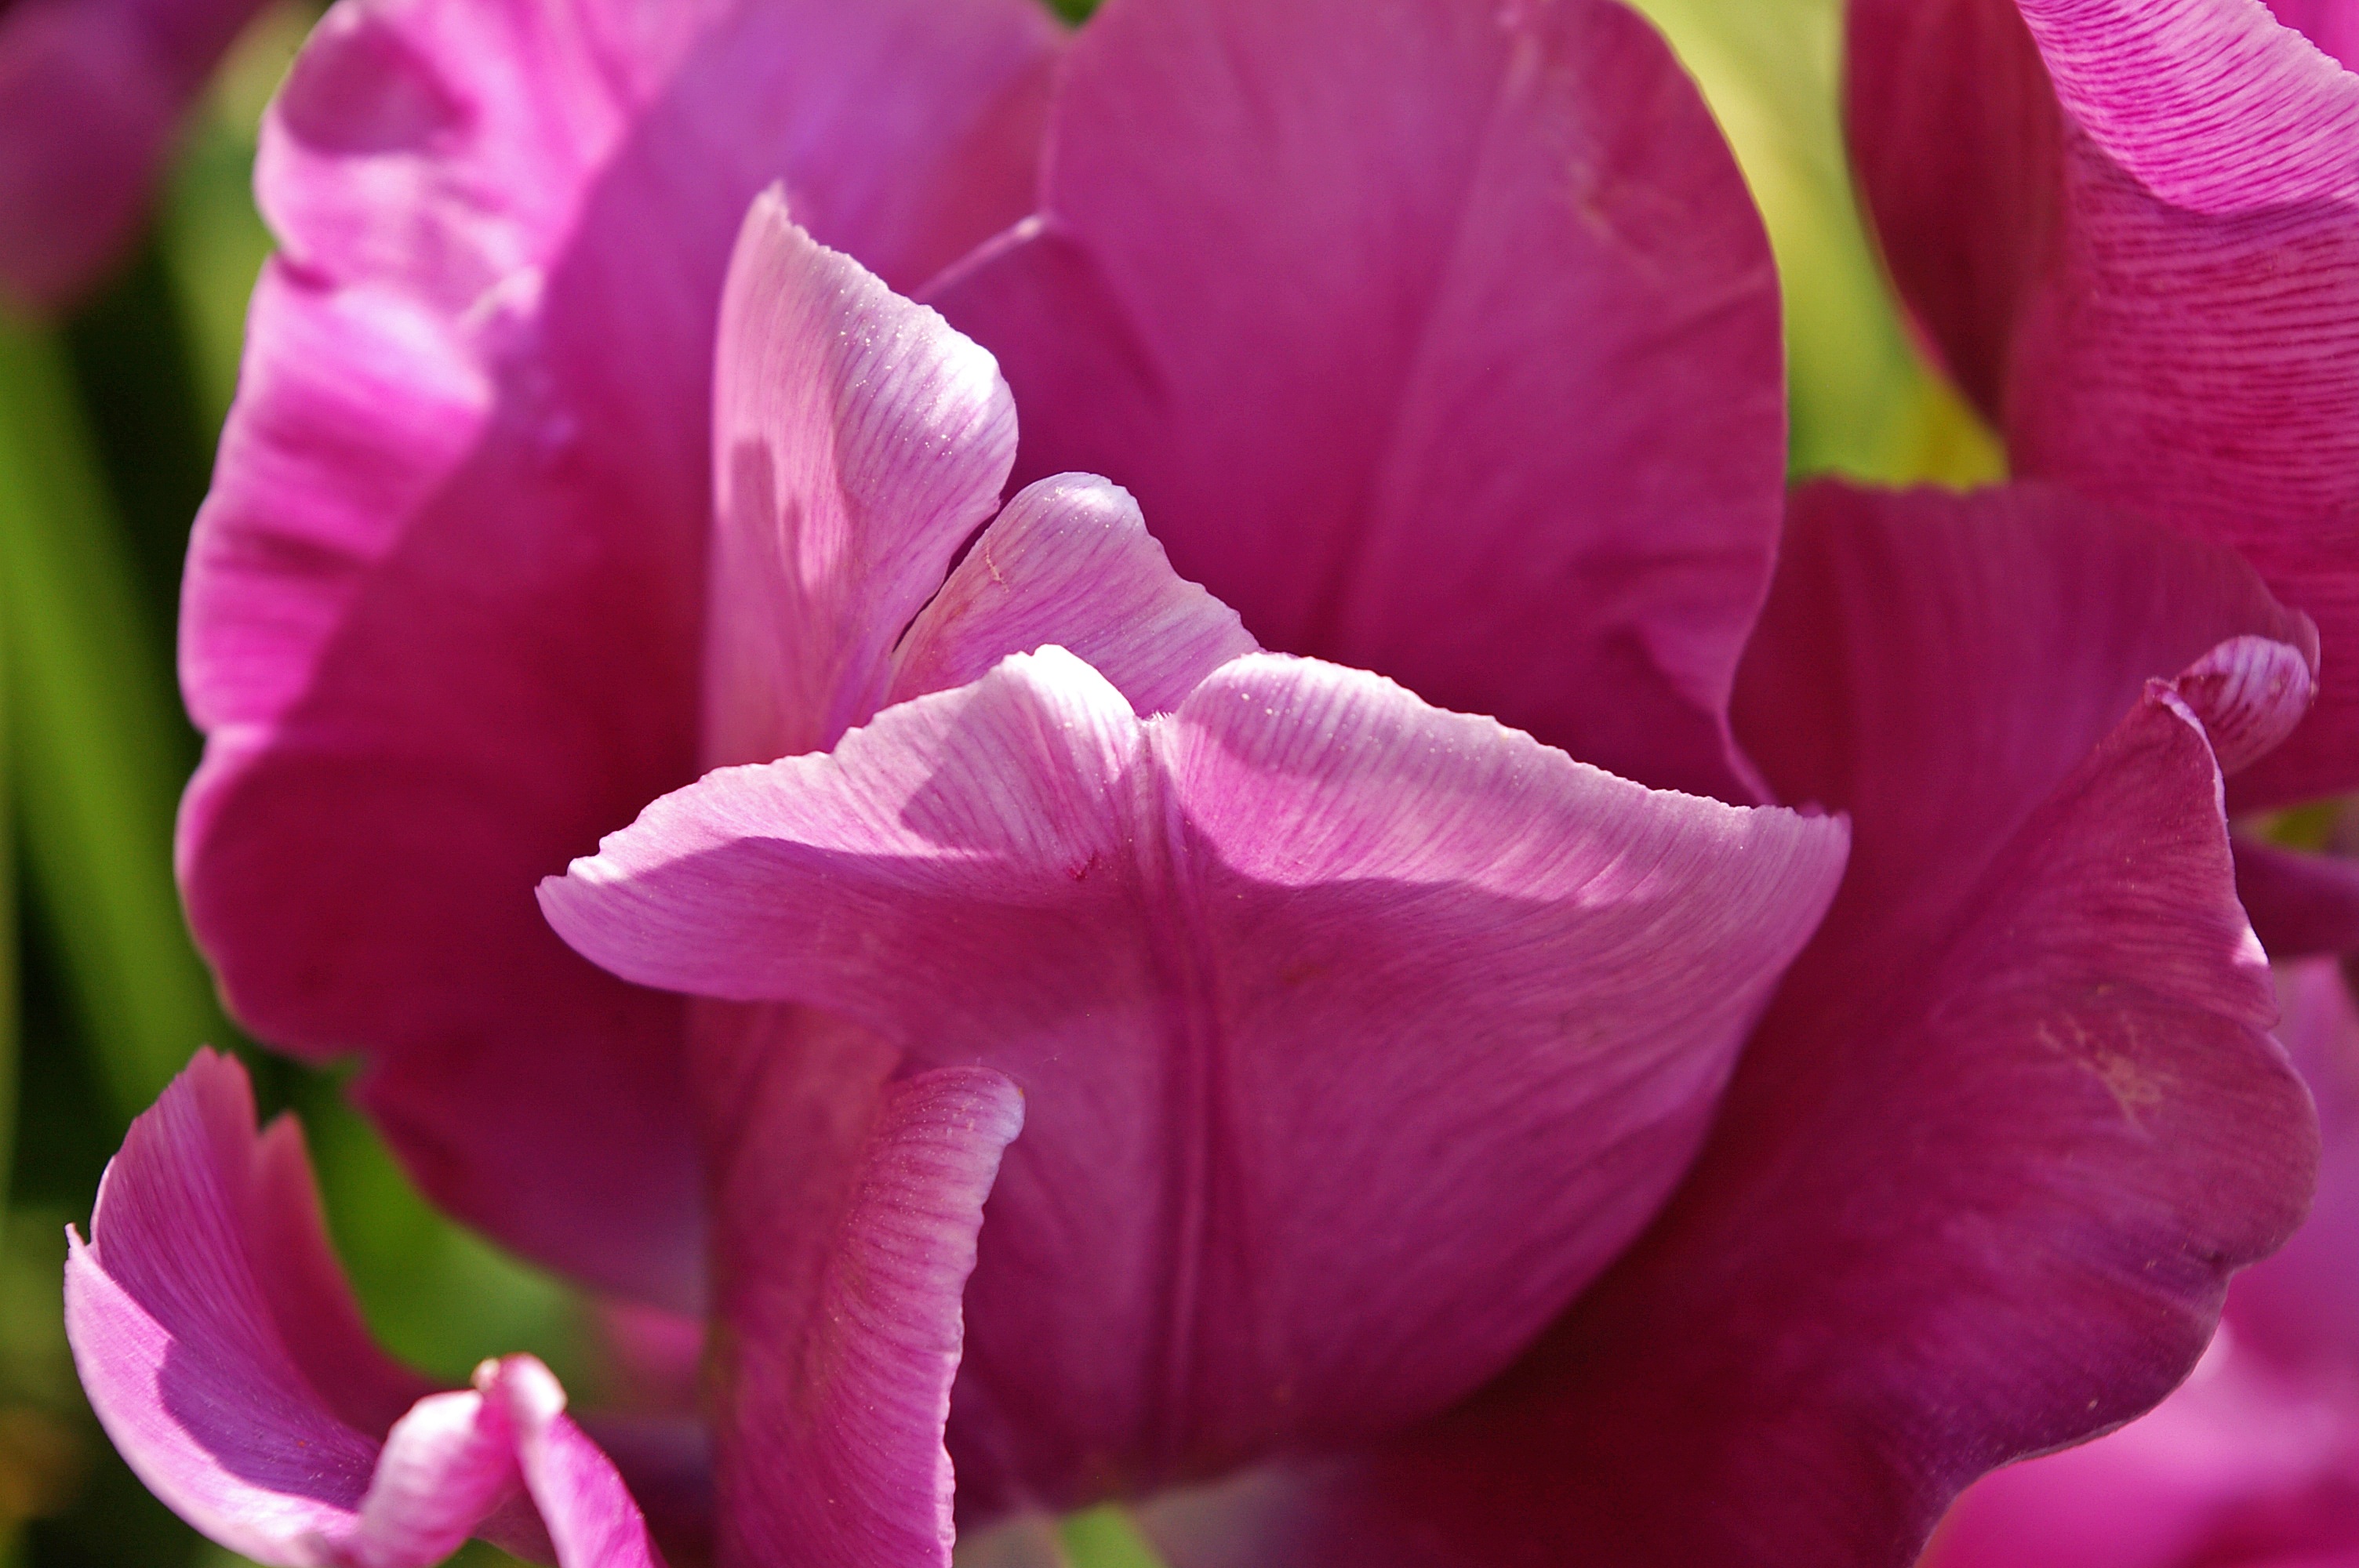
nature, blossom, open, plant, flower, purple, petal, bloom, spring, color, botany, colorful, garden, pink, flora, flowers, flower bed, farbenpracht, petals, bright, beautiful, tulips, exotic, flower garden, early bloomer, spring flower, awakening, full bloom, macro photography, blossomed, fr hlingsanfang, harbinger of spring, tulpenbluete, flowering plant, fr hlingsbl her, purple tulip, flower bulb, double flowers, roses tulips, land plant